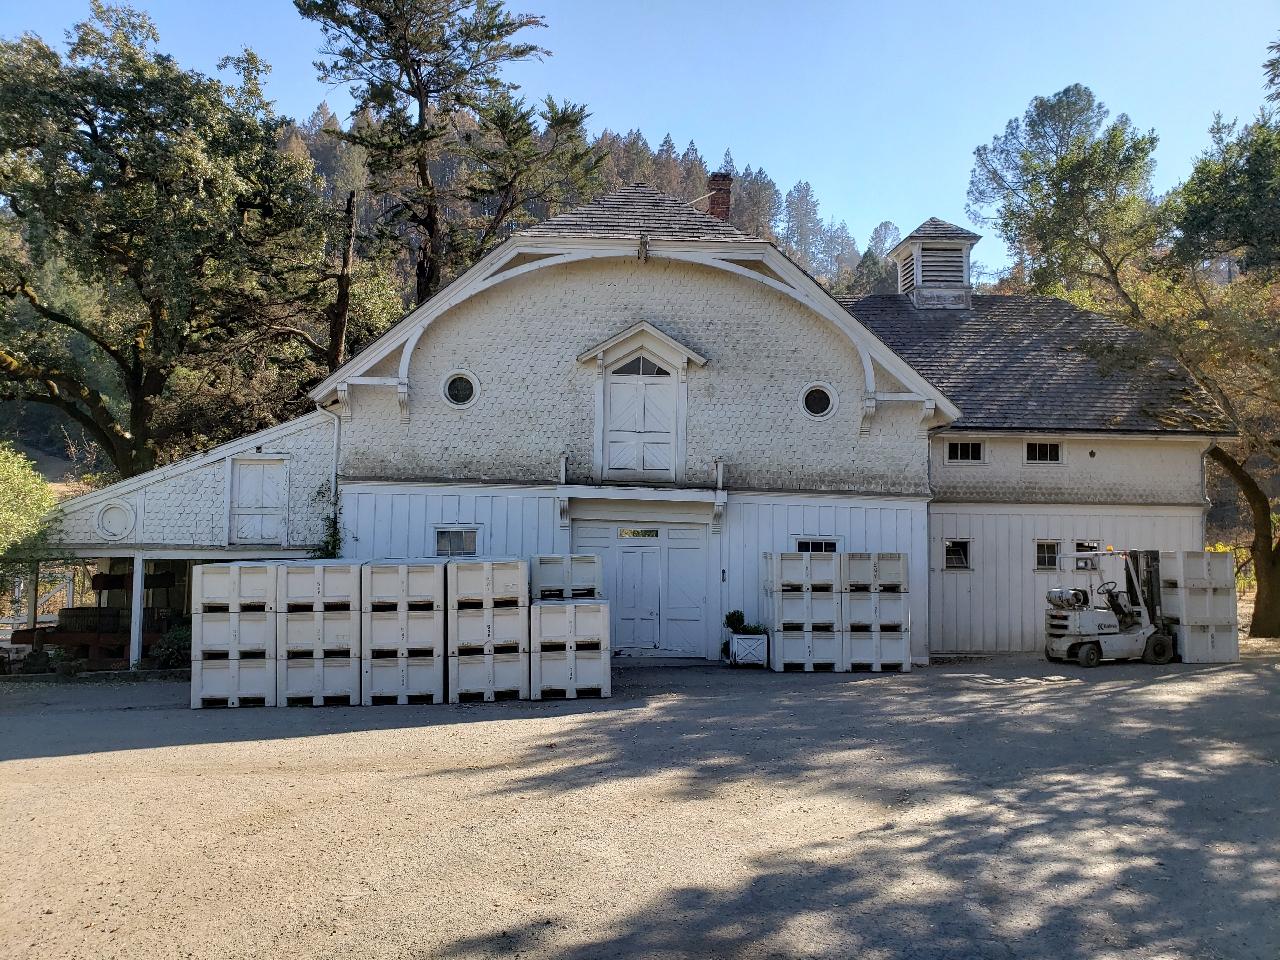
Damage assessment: no_damage